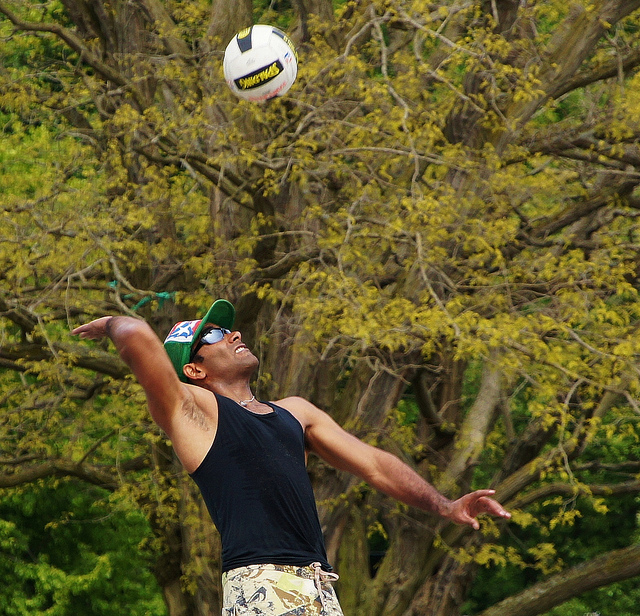
một vận động viên bóng chuyền đang ngửa người để đánh bóng